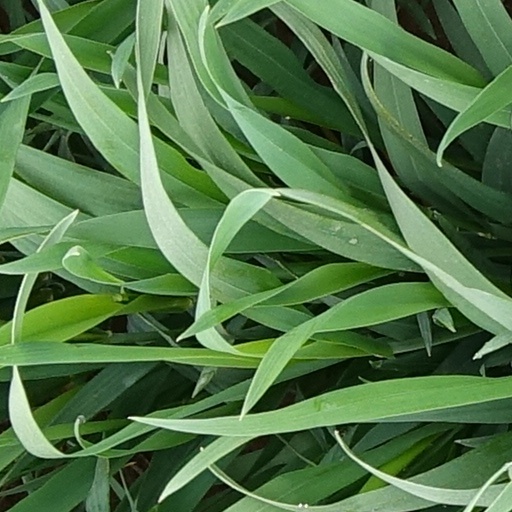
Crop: wheat